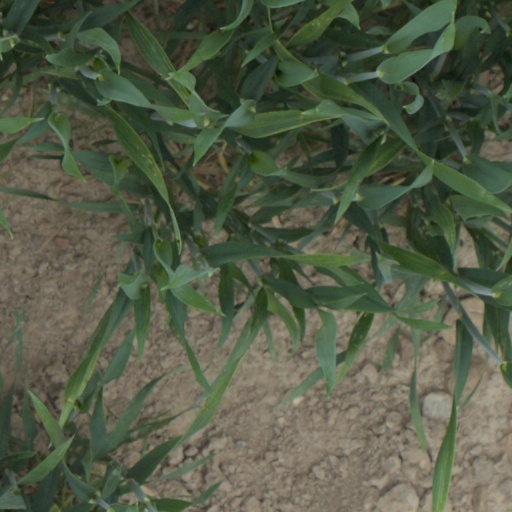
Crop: wheat